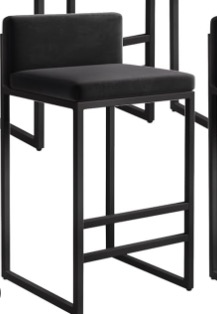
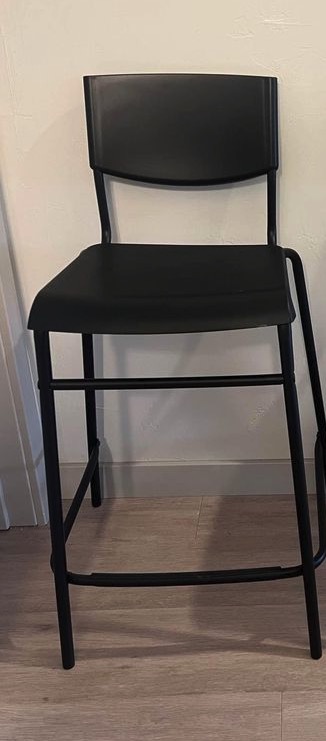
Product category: stool
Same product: no